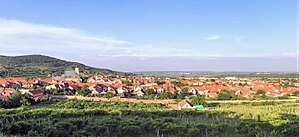
Svätý Jur
Svätý Jur er en lille by nordøst for Bratislava, hovedstaden i Slovakiet. Navnet betyder Sankt Georg. Mellem 1960 og 1990, havde byen det ikke-religiøse navn Jur pri Bratislave. Svätý Jur har en befolkning på ca. 5.000.